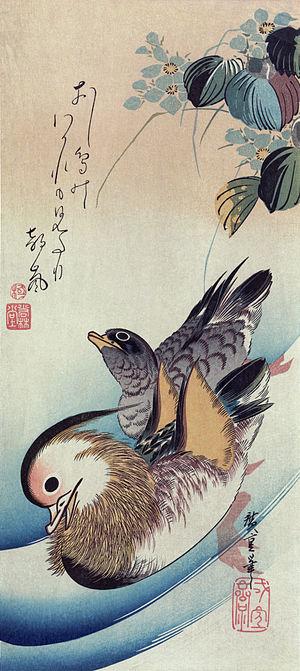
Estampe titrée «Les Canard mandarin» ""Dehors par un matin venteux, J'ai vu un couple de canards mandarins séparés. Même les meilleurs couples ont leurs querelles."" 日本語: + おし鳥の わかれも見たり 朝嵐"